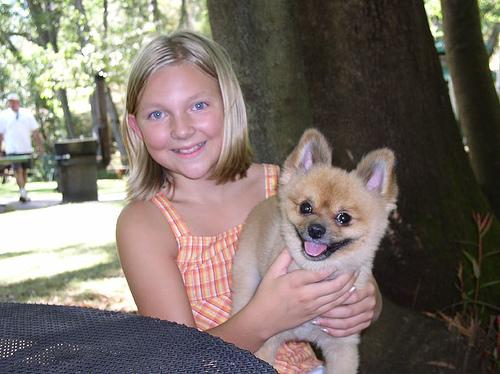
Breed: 1936-n000005-Pomeranian